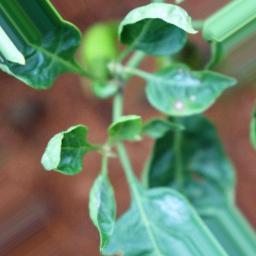
Label: mites_and_trips